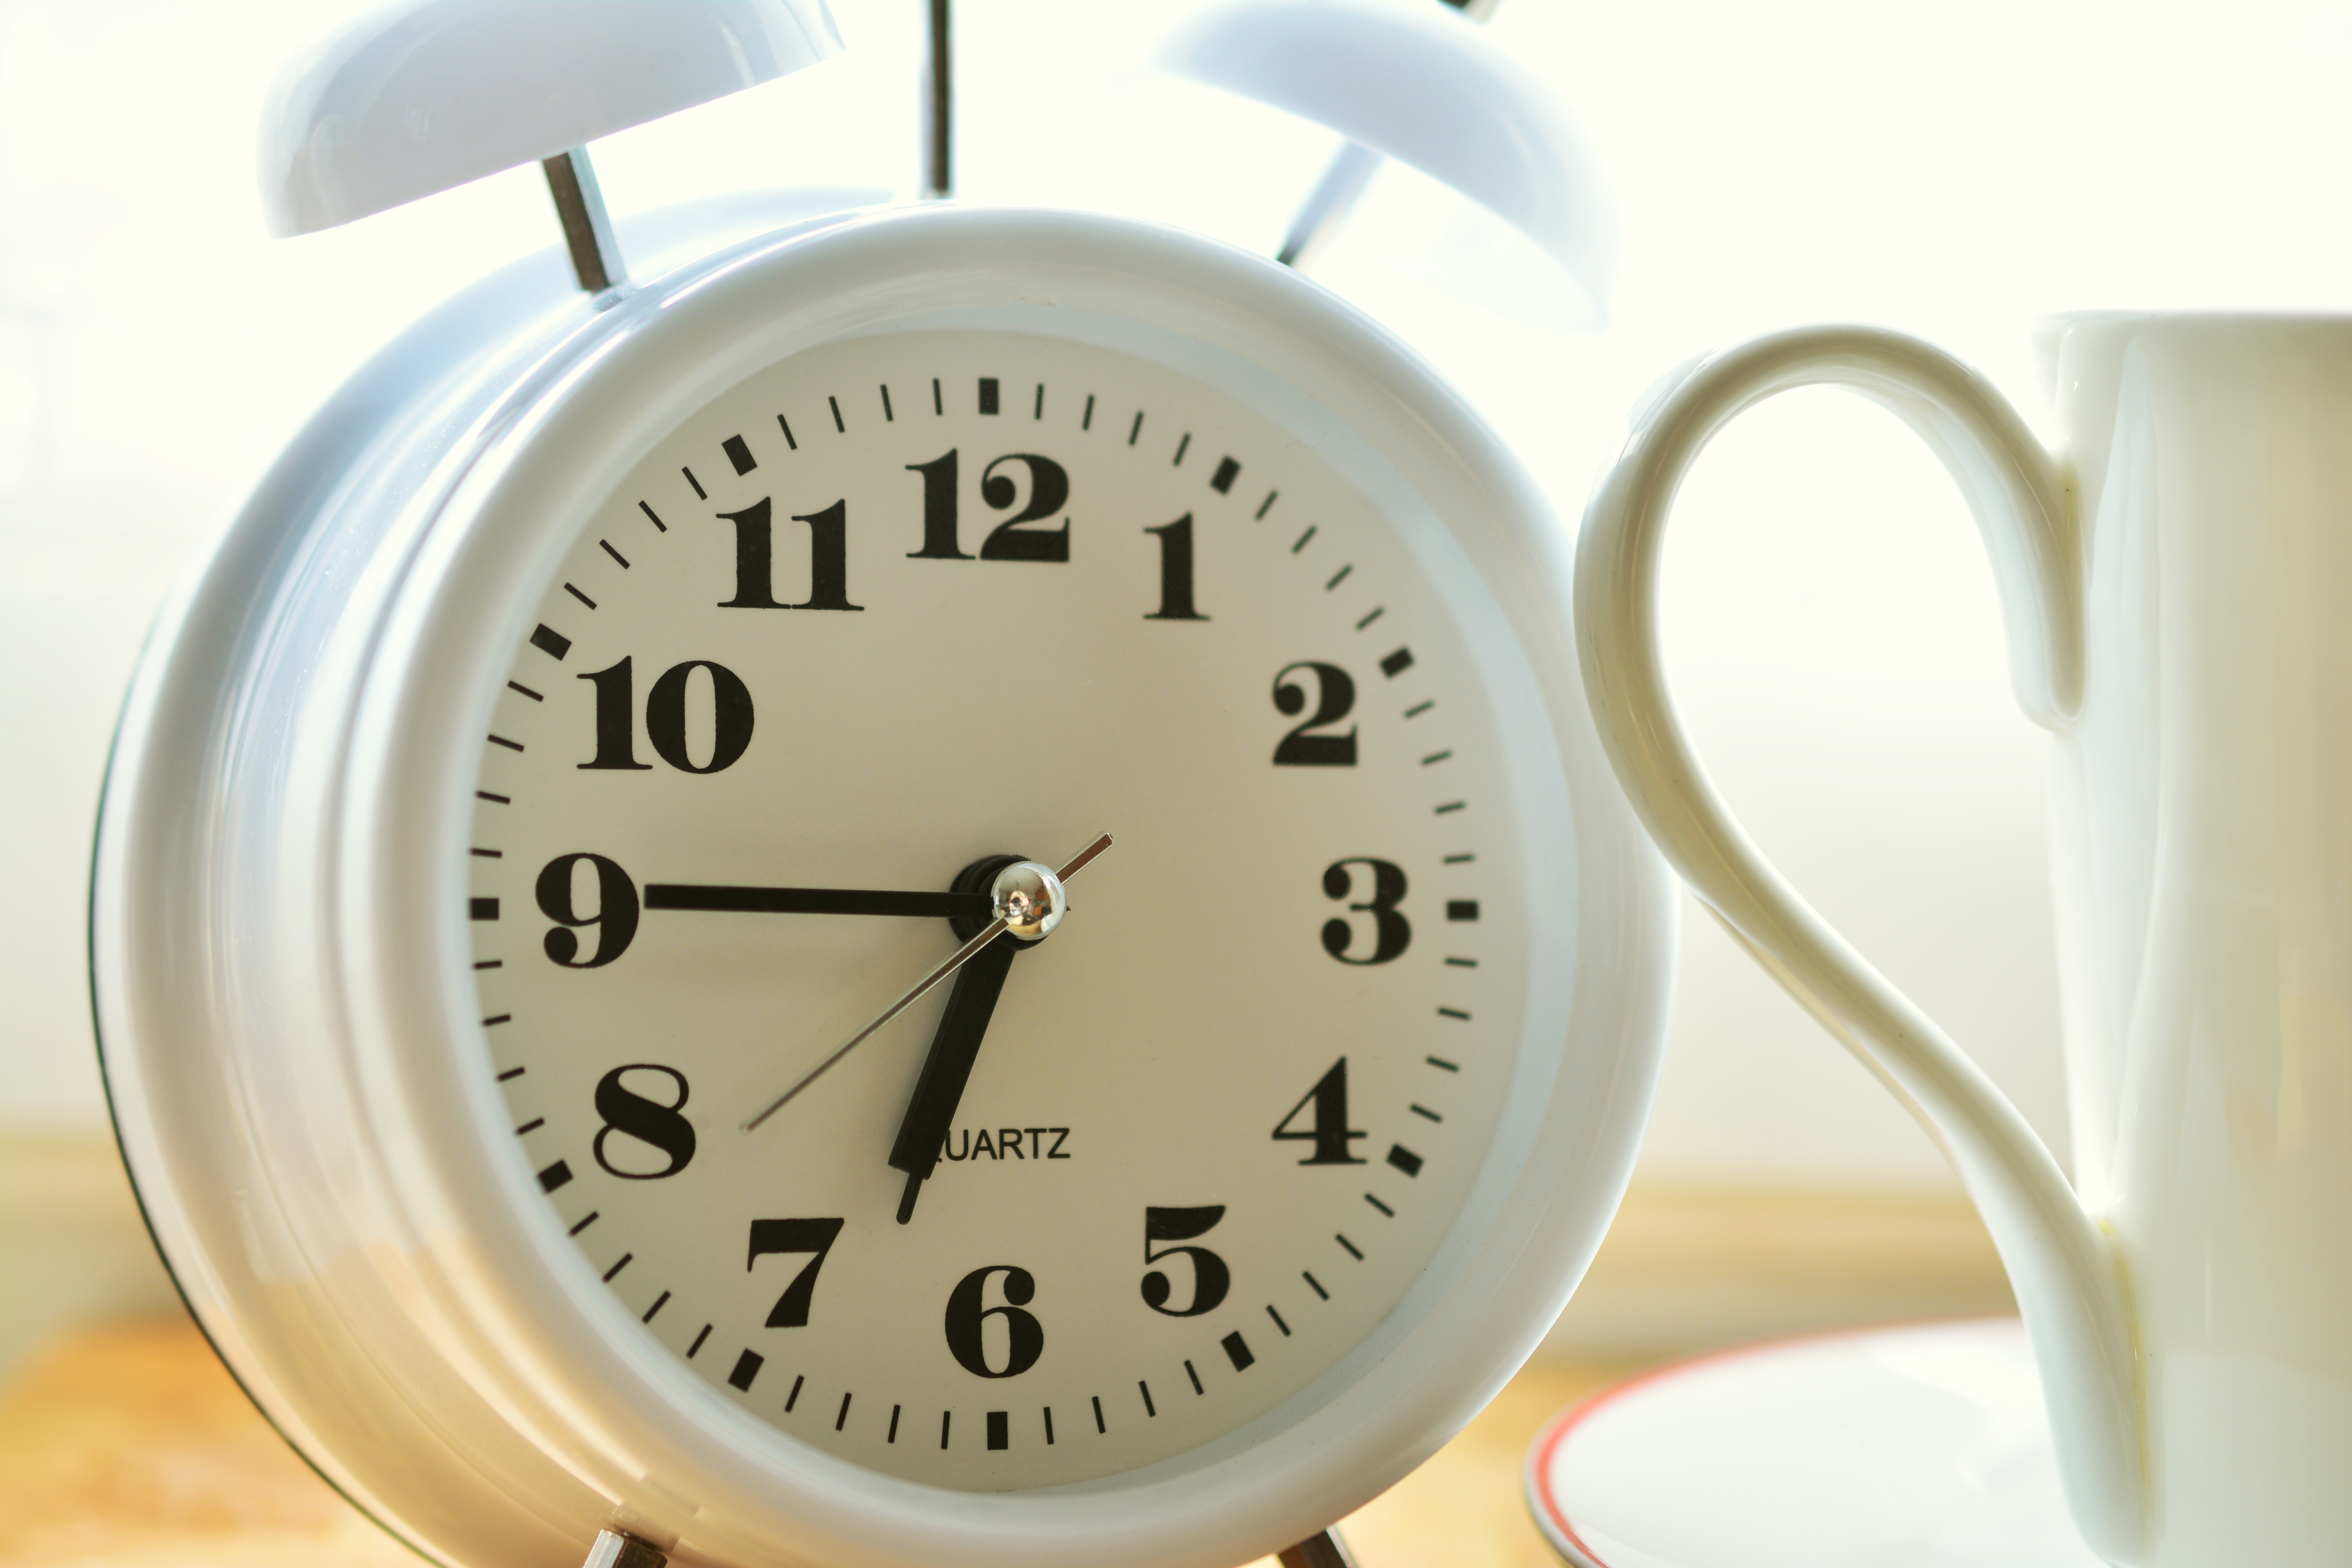
hand, clock, alarm clock, decor, coffee cup, time indicating, time of, arouse, good morning, wake up, ring the bell, stand up, have breakfast, home accessories, clock time